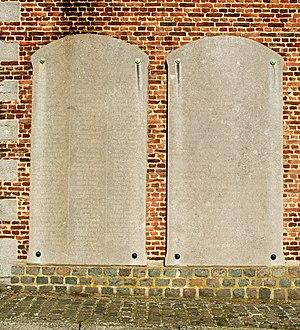
Belgique - Brabant wallon - Genappe - Baisy-Thy - Église Saint-Hubert
L'église Saint-Hubert est une église de style classique située à Baisy-Thy, village de la commune belge de Genappe, en Brabant wallon.